Jon Tester

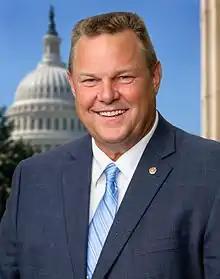
Official portrait, 2014

Raymond Jon Tester (born August 21, 1956) is an American politician and farmer who served from 2007 to 2025 as a United States senator from Montana. A member of the Democratic Party, Tester served in the Montana Senate from 1999 to 2007, and as its president from 2005 to 2007. He is currently a political analyst for MSNBC. As of 2025, he is the last Democrat to have won or held statewide office in Montana.